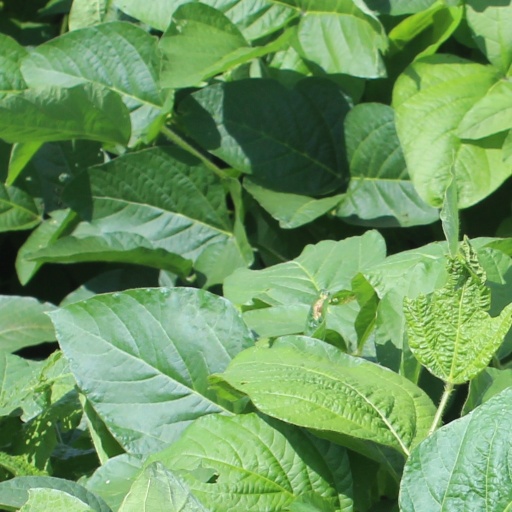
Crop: soybean